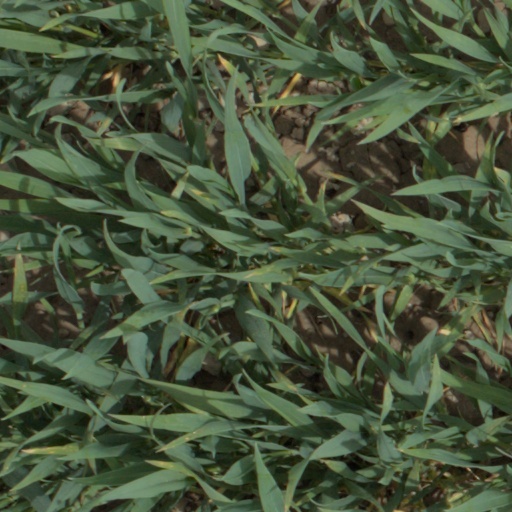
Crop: wheat